Charles Tennant

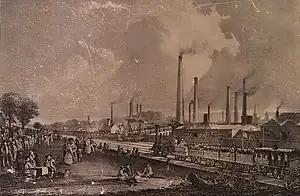
Charles Tennant's St. Rollox Chemical Works in 1831

In 1800, Tennant founded a chemical works at St. Rollox, Glasgow. The principal product being bleaching powder (calcium hypochlorite), which was sold worldwide. By 1815 the business was known as Charles Tennant & Co. and had expanded into other chemicals, metallurgy and explosives. The early rail network in Scotland and important mines in Spain were also areas of interest.